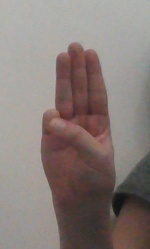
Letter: thaa